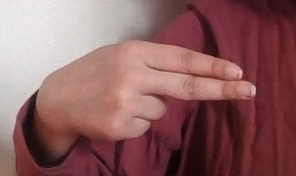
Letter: ain